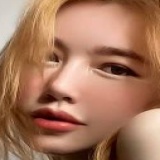
diễn viên Elly Trần